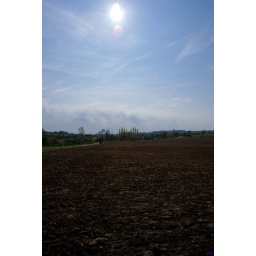
Sunny blue clowd sky over fields _DSC0713 modified in Image Data Converter SR RS